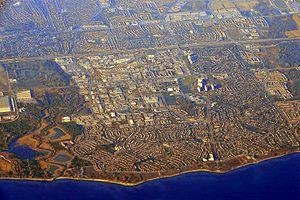
Vue aérienne d'Ajax
Ajax est une ville ontarienne située dans la division de recensement Durham.